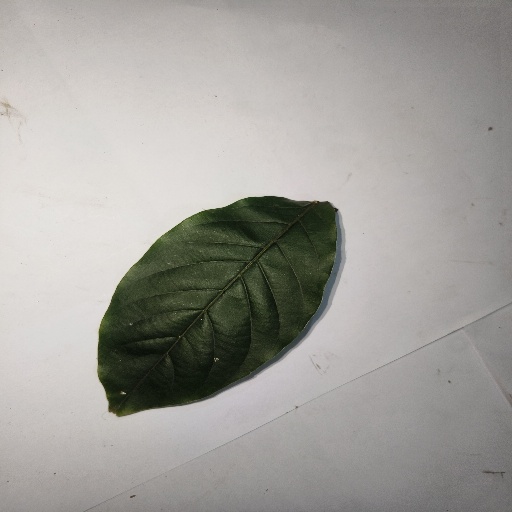
Species: HariTaki
Leaf condition: Healthy Leaf